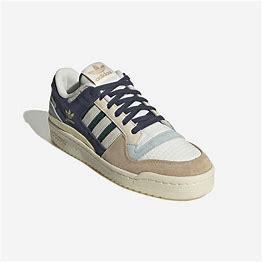
Brand: Adidas
Model: Forum Cl